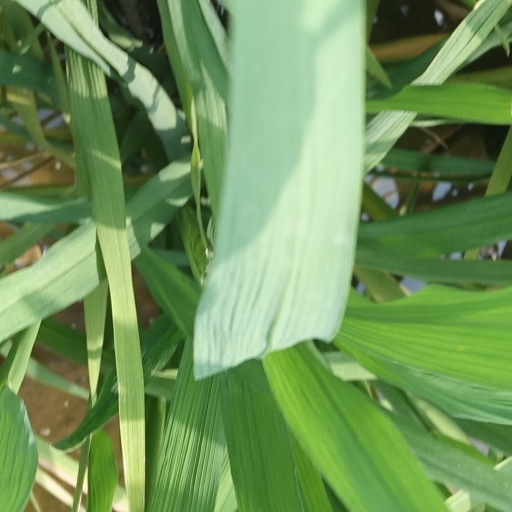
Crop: rice